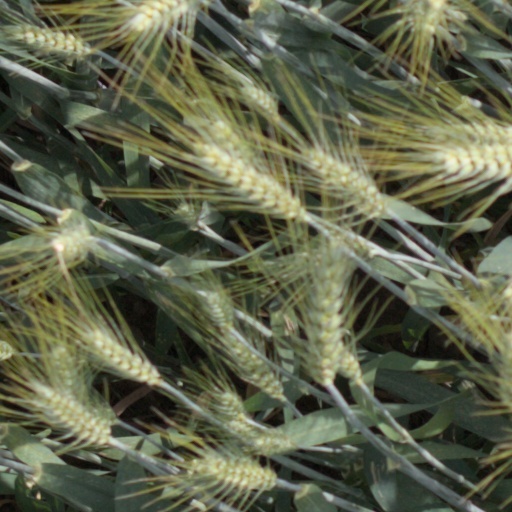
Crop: wheat